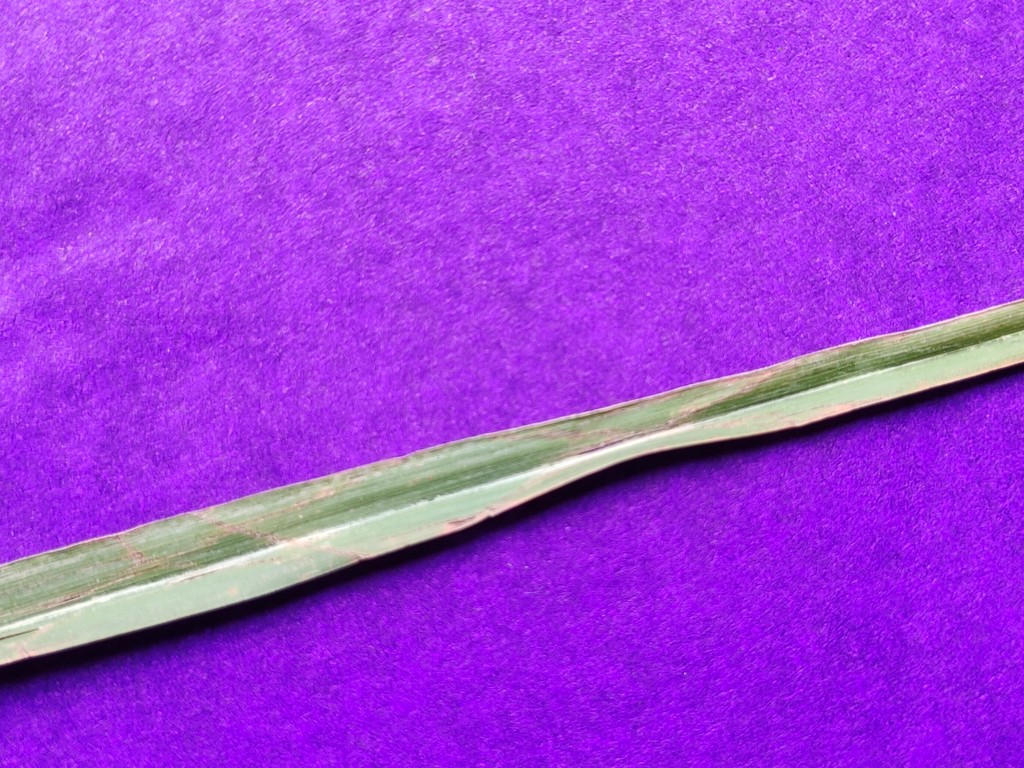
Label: Unhealthy